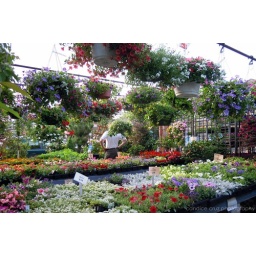
ricky's flower market in somerville 06.04.10